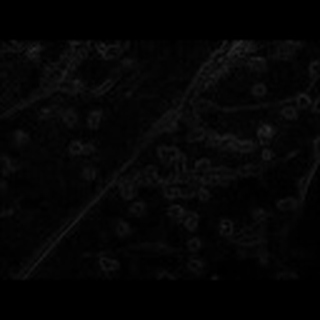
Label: cotton_bacterial_blight